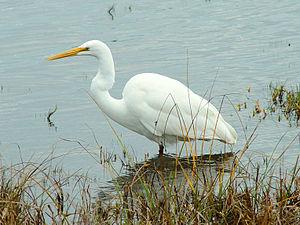
La Baule-Escoublac est une commune de l'Ouest de la France, dans le département de la Loire-Atlantique, en région Pays de la Loire. Située sur le littoral atlantique, elle fait partie de la Côte d'Amour, entre Le Pouliguen et Pornichet.
La ría Deseado, en Argentine, est l'estuaire du río Deseado et correspond à son embouchure dans l'océan Atlantique. Elle est située dans la région nord-est de la province de Santa Cruz. Il s'agit d'un estuaire de grande importance biologique déclaré réserve naturelle provinciale. Sur sa rive nord se trouve la ville de Puerto Deseado.
Les Bañados ou marécages du río Atuel sont une vaste zone humide d'Argentine située le long du cours inférieur du río Atuel, en province de Mendoza et surtout sur le territoire de la province de La Pampa, dans les départements de Chical Co et de Chalileo.